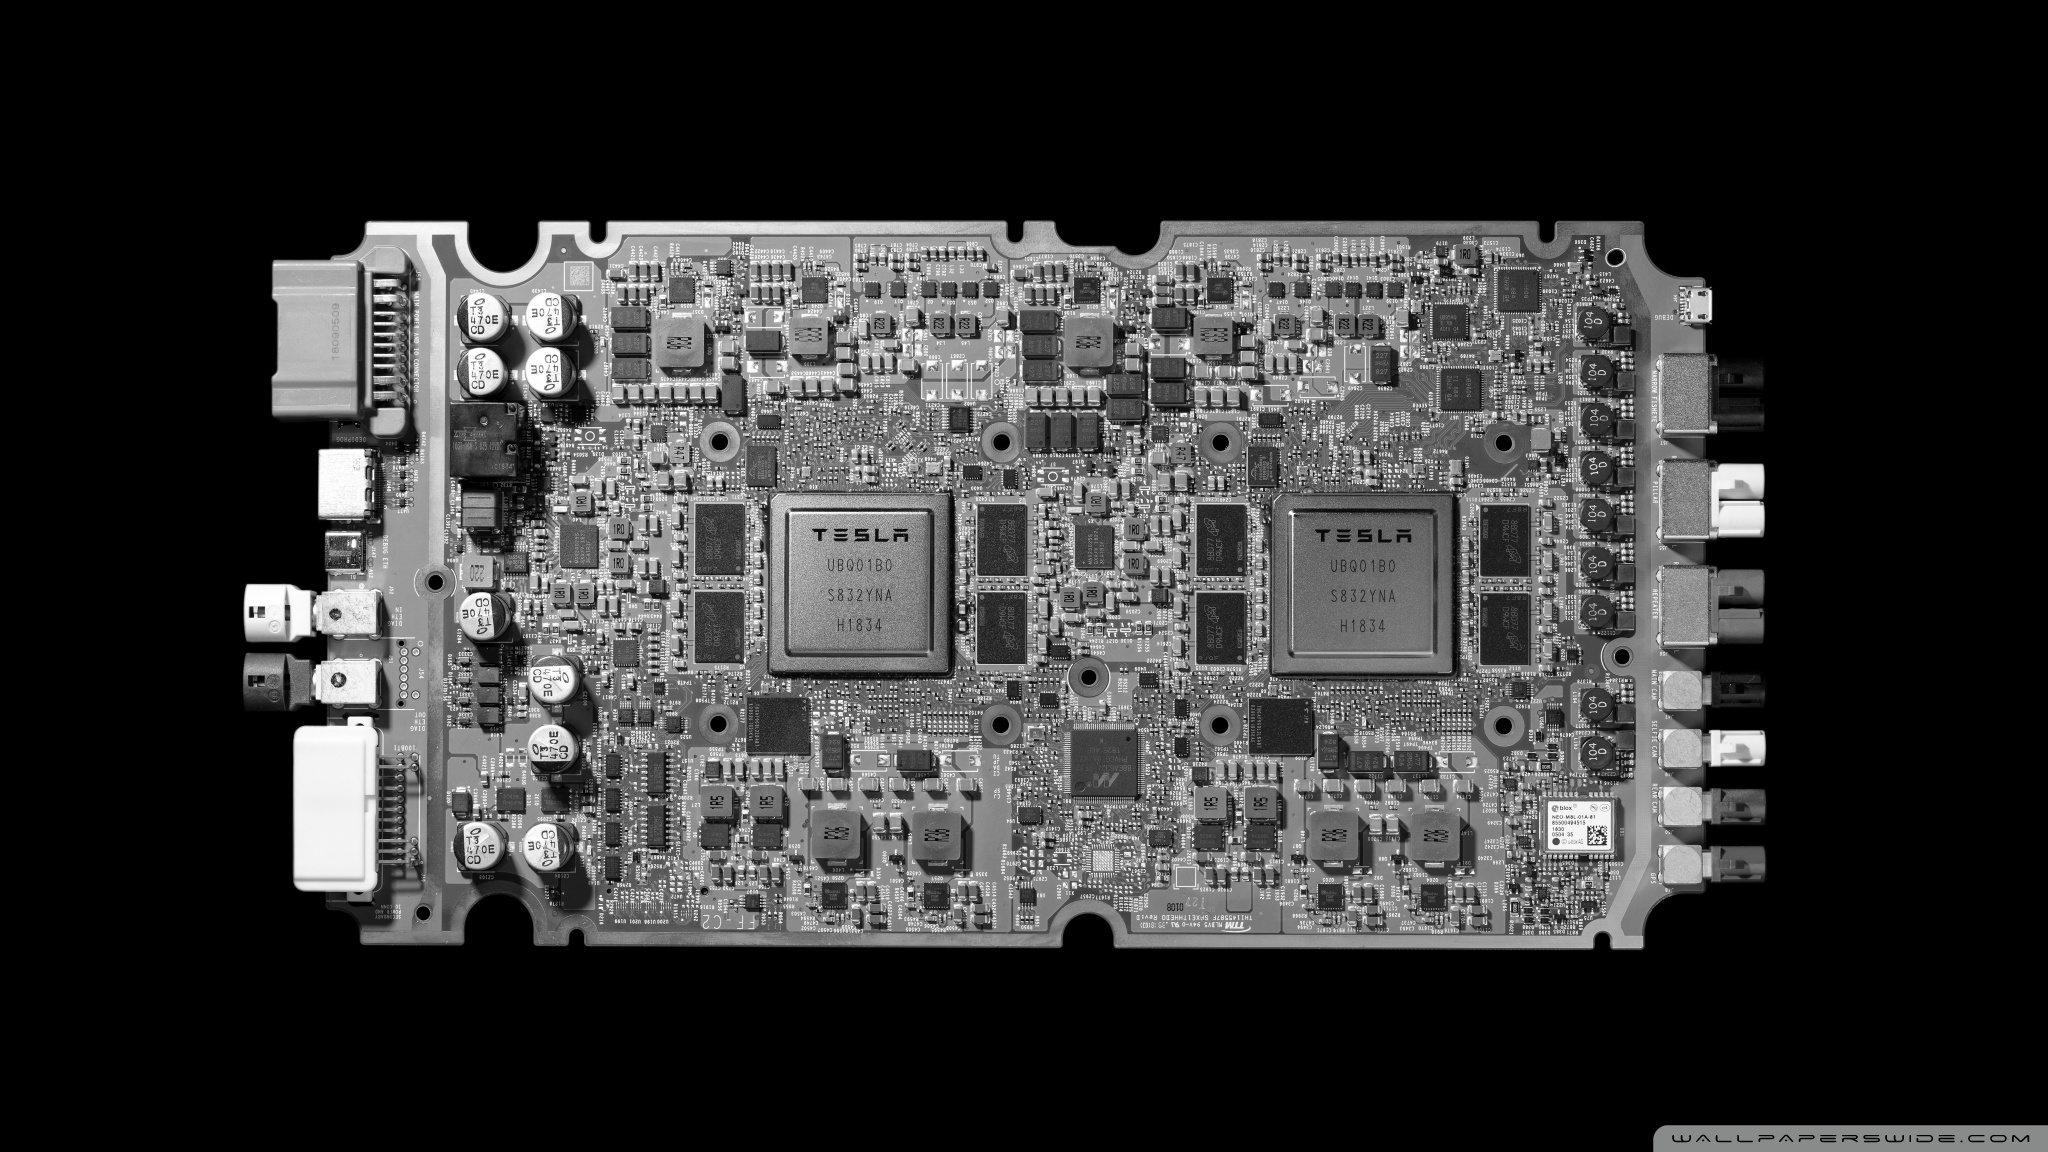
electronic, rectangle, font, urban design, building, circuit component, electronic device, pattern, display device, monochrome, facade, monochrome photography, symmetry, city, computer hardware, art, visual arts, computer component, square, room, passive circuit component, brand, electronics, personal computer hardware, electronic component